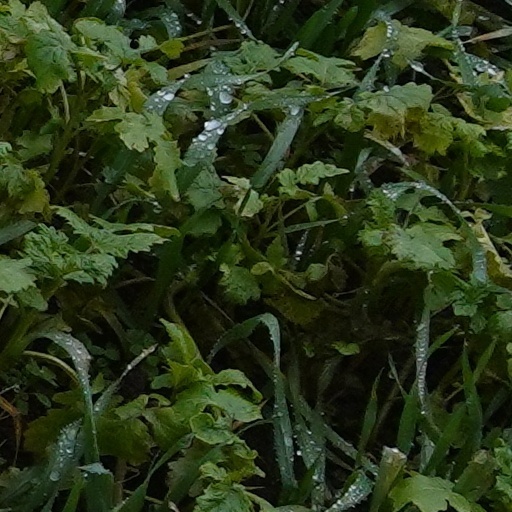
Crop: wheat